Gilbert Thomas Carter

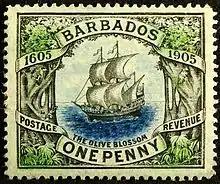
The 1905 "Olive Blossom" stamp of Barbados, designed by Gilbert's second wife, Gertrude.

Carter was transferred to Bahamas as Governor and Commander-in-Chief in 1898, and after a temporary transfer to Trinidad, in July 1904 he was transferred to the Barbados as Governor and Commander-in-Chief.